Kate M. Ainey

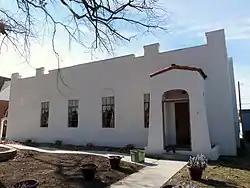
Portia Club, Payette Idaho

She was the President of the Portia Club; The Portia Club first opened on November 1, 1927, at 225 North 9th Street, Payette, Idaho. The clubhouse served as a center of social activity for more than 50 years, but the women who founded it are almost forgotten. In February 2005, the ownership of the Portia Club passed to The Friends of the Portia Club, who reoped the club to the public and the clubhouse is included in the National Register of Historic Places listings in Payette County, Idaho.